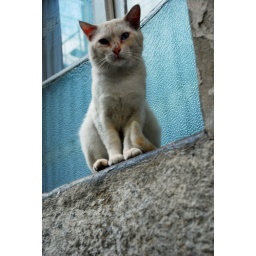
cat in window 2